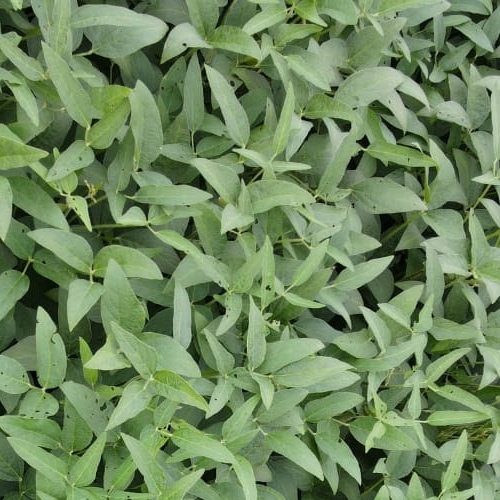
Label: Diabrotica_speciosa